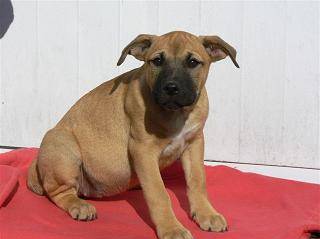
Label: dog